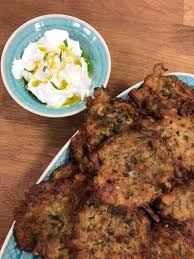
Yemek: mucver